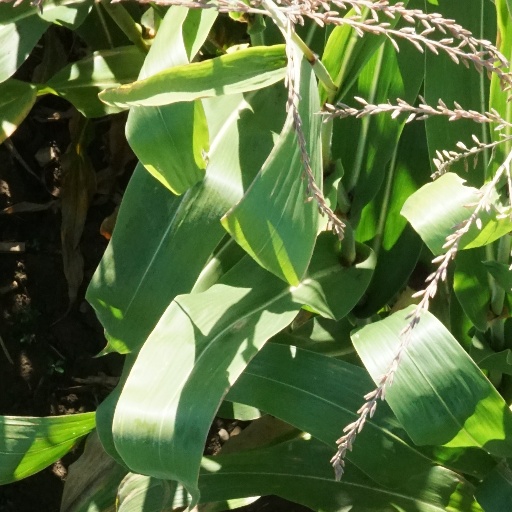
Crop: maize; corn